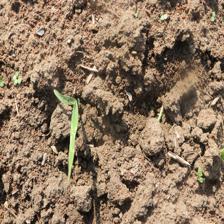
Label: Sorghum